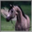
Label: horse